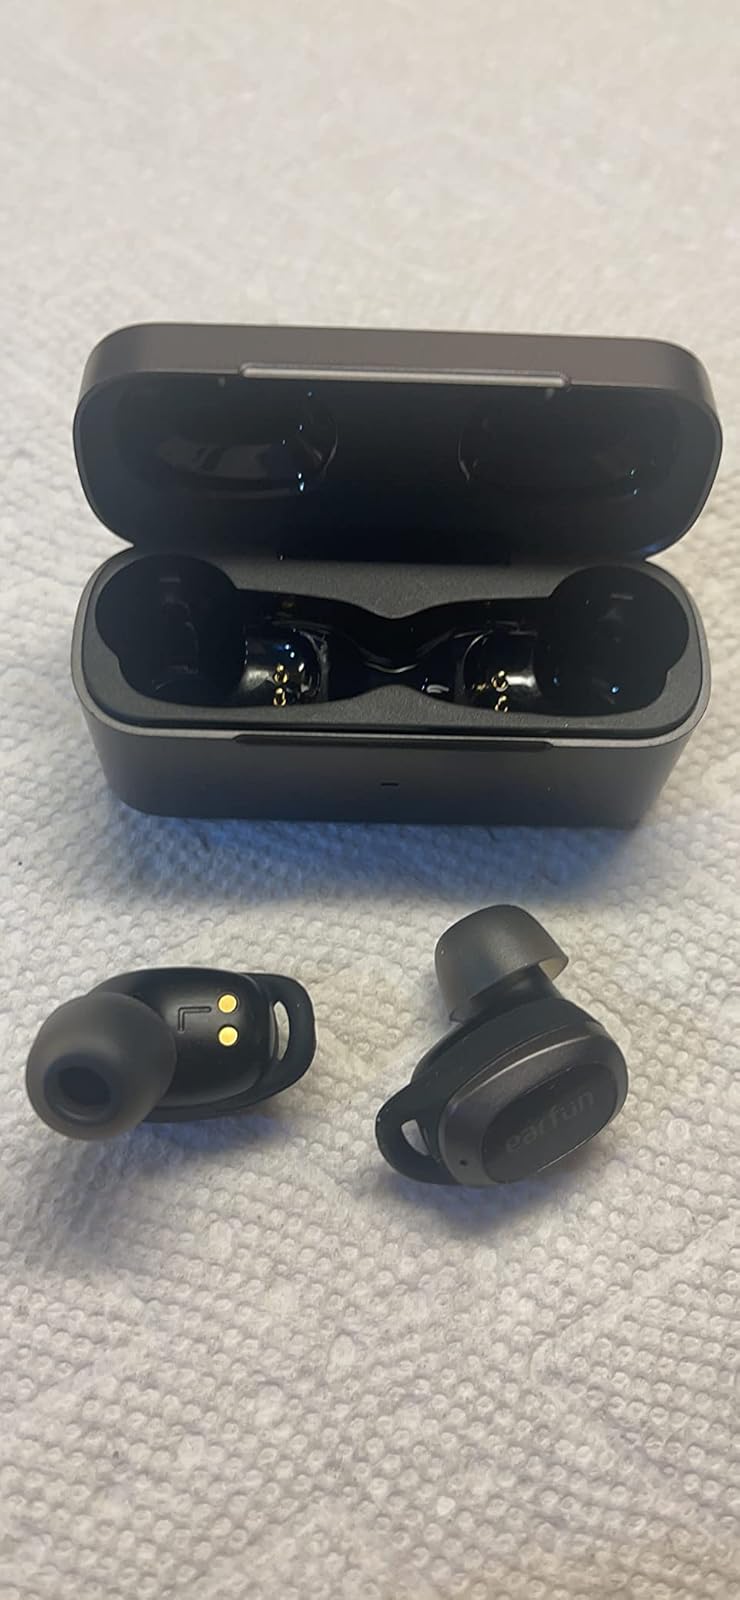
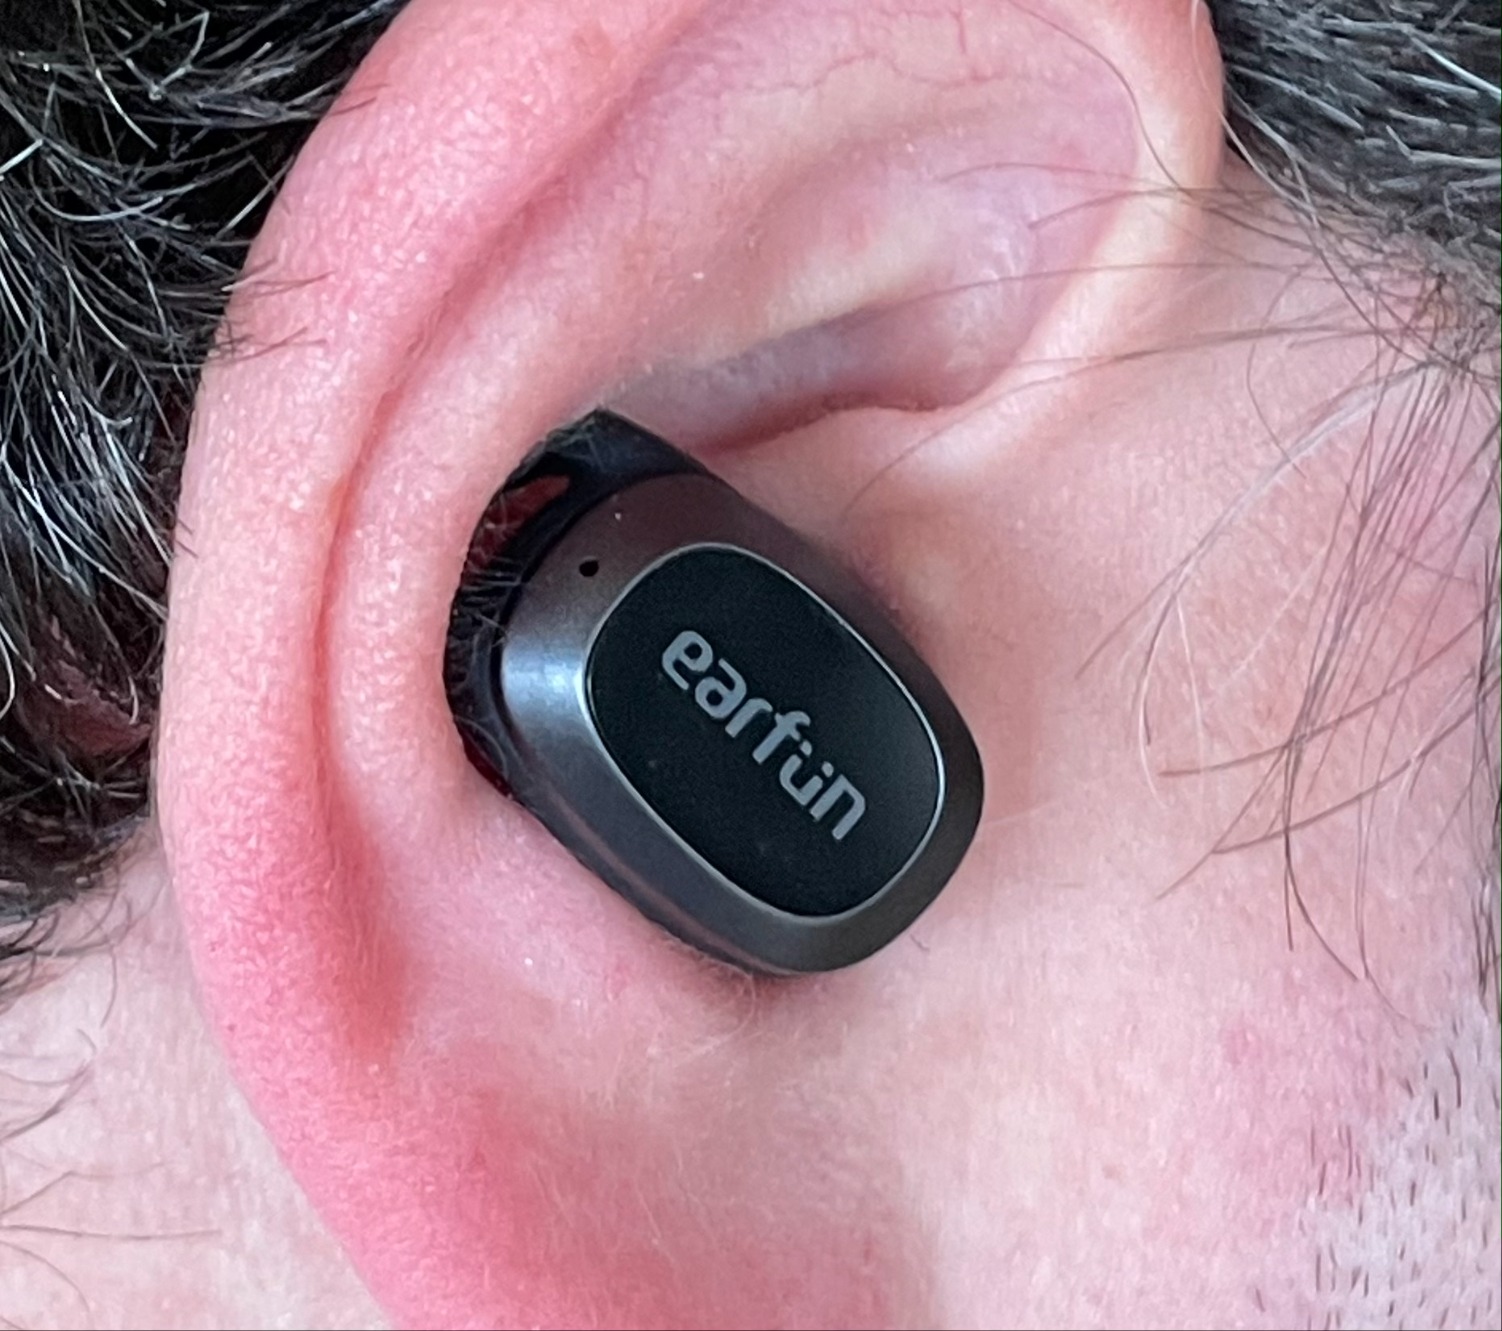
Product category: earbuds
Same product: yes